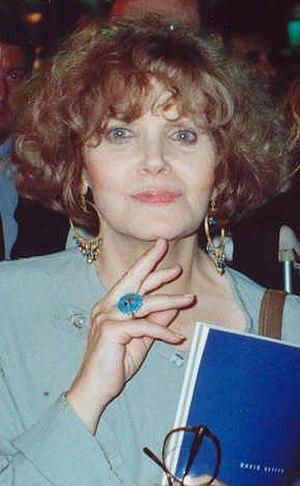
Sept à la maison est une série télévisée américaine en 243 épisodes de 42 minutes, créée et produite par Brenda Hampton et diffusée entre le 26 août 1996 et le 8 mai 2006 sur The WB et entre le 25 septembre 2006 et le 13 mai 2007 sur The CW.
Eileen Brennan est une actrice américaine née le 3 septembre 1932 à Los Angeles et morte le 28 juillet 2013 à Burbank.